Swedish nobility

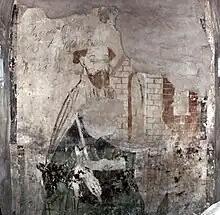
King Magnus III

The institution of Swedish (and Finnish) nobility dates back to 1280, when it was stated by King Magnus III in the Decree of Alsnö that magnates who could afford to contribute a mounted soldier to the cavalry were to be exempted from tax - at least from ordinary taxes - just as the clergy already had been. The archaic Swedish term for nobility, "frälse," also included the clergy with respect to their exemption from tax. Generally, the nobility grew from wealthier or more powerful members of the peasantry, those who were capable of assigning work or wealth to provide the requisite cavalrymen. These became knights, councilors and castle commanders.